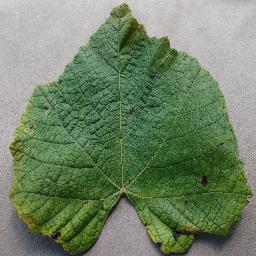
Label: Grape___Leaf_blight_(Isariopsis_Leaf_Spot)